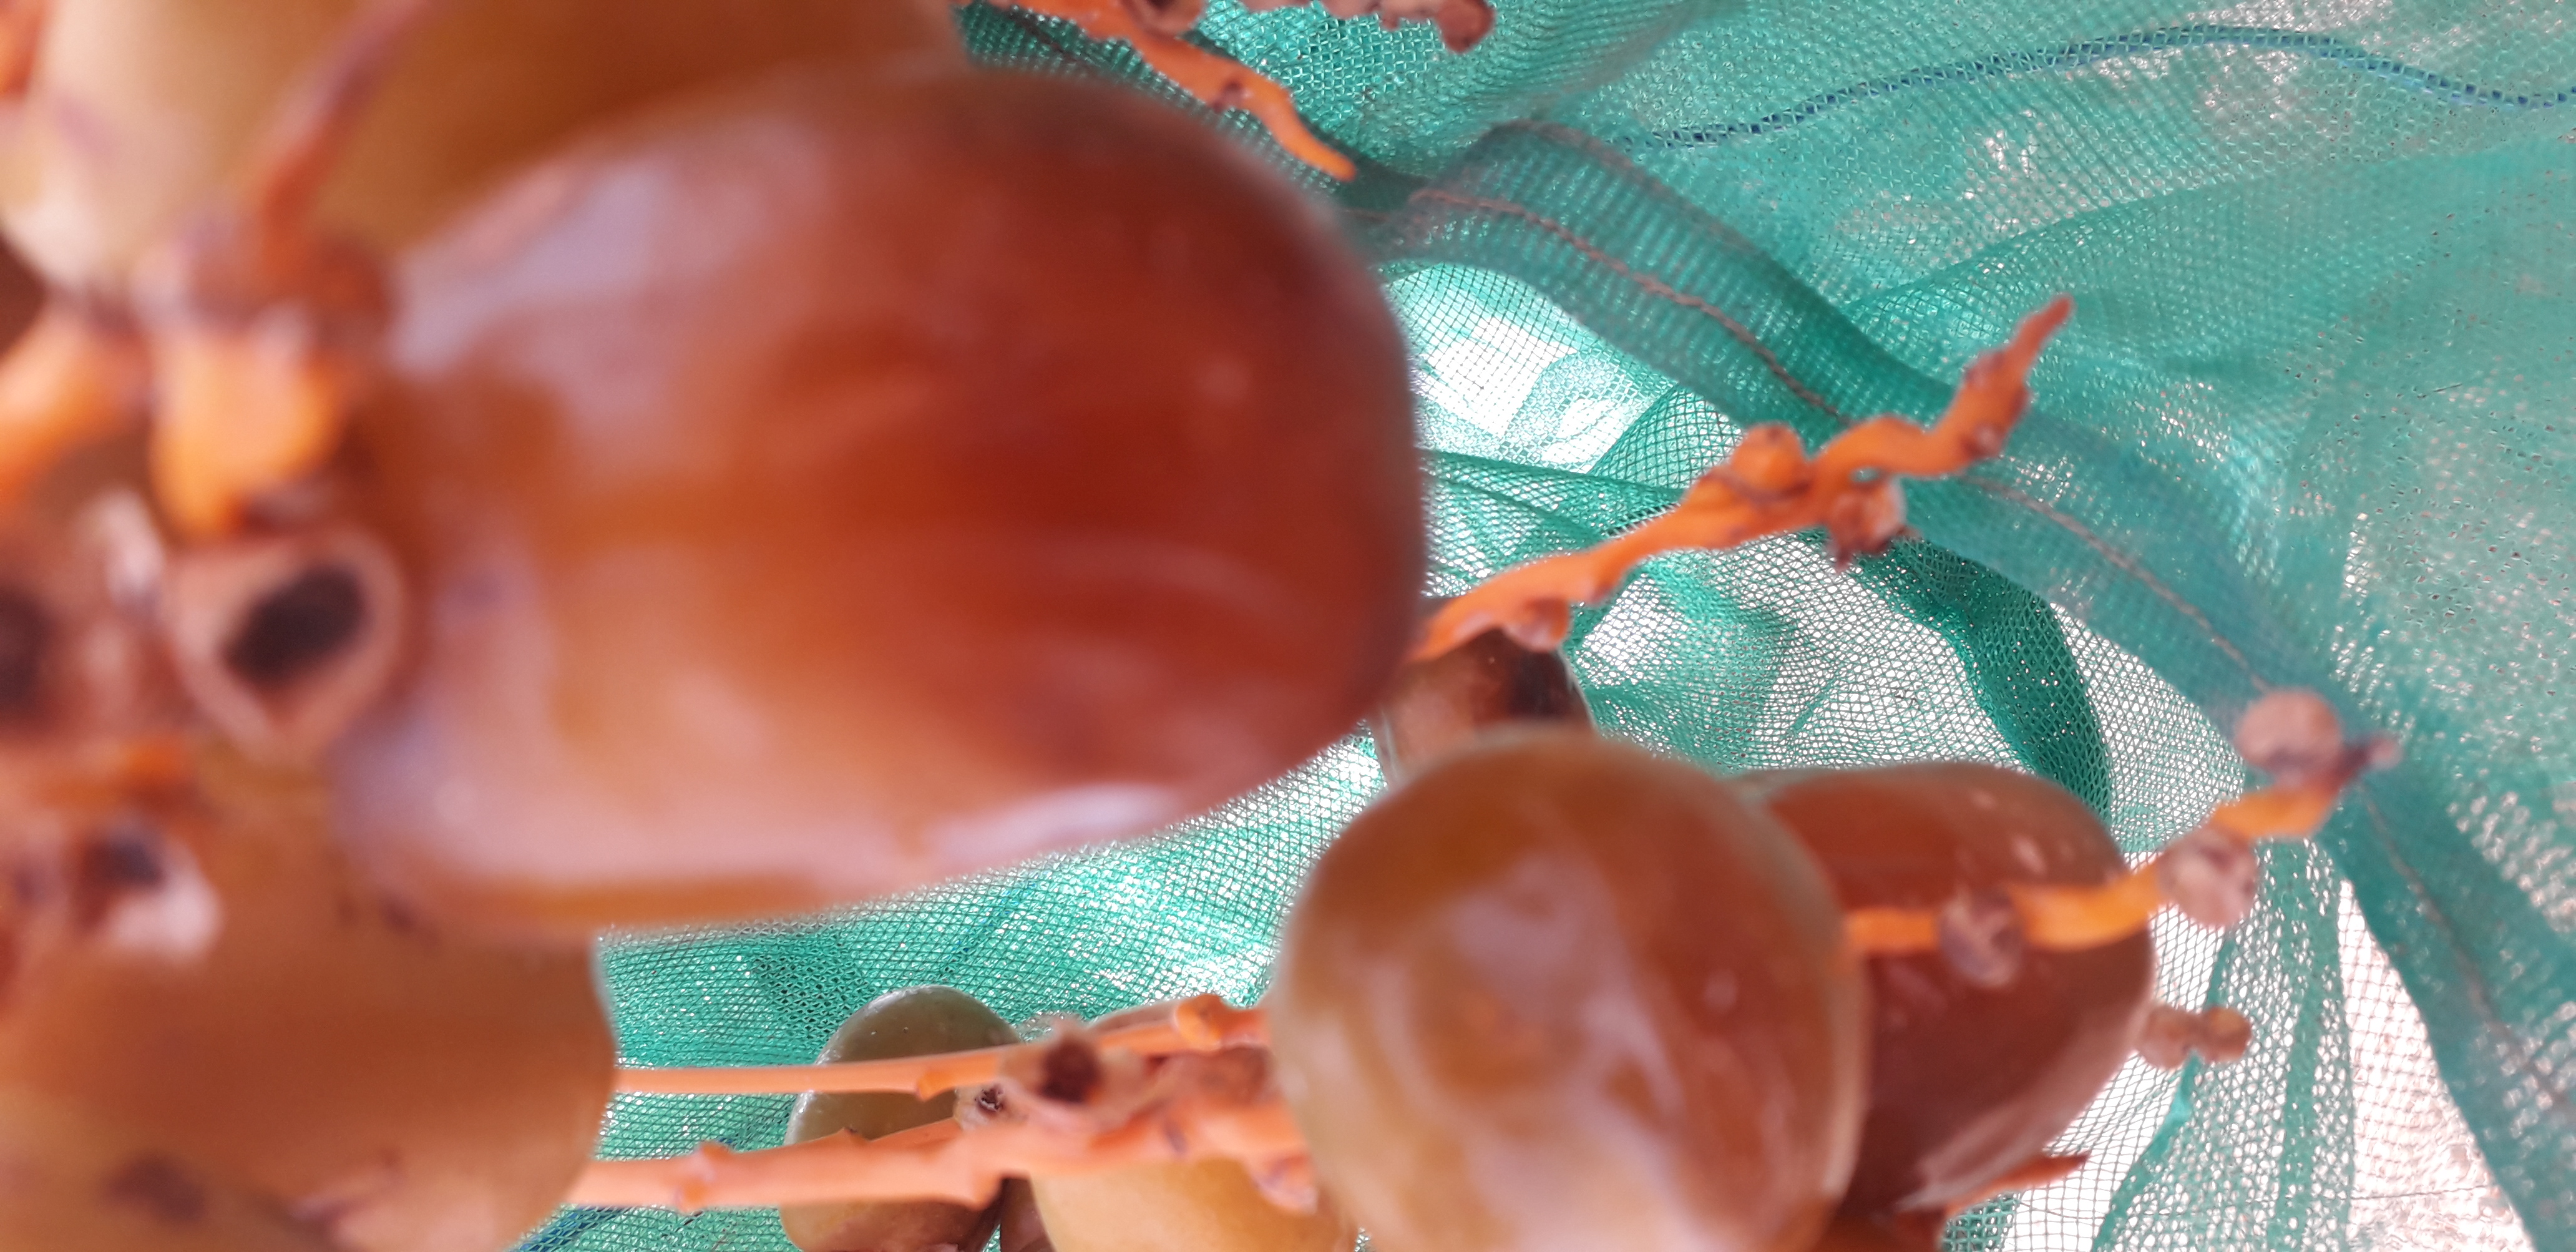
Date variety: Boufagous